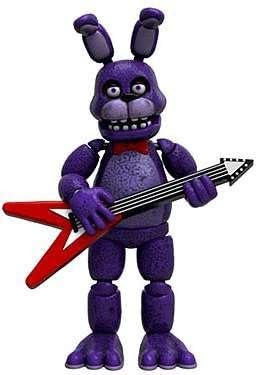
Funko Five Nights at Freddy's Bonnie 2" Vinyl Mini Figure [Loose]
Category: Amazon Home
Bonnie is a highly detailed 2 inch collectible vinyl figure.
Features: Bonnie is a highly detailed 2 inch collectible vinyl figure.